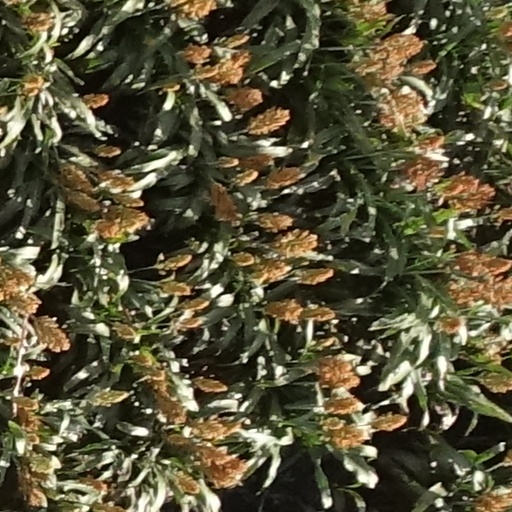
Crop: sorghum